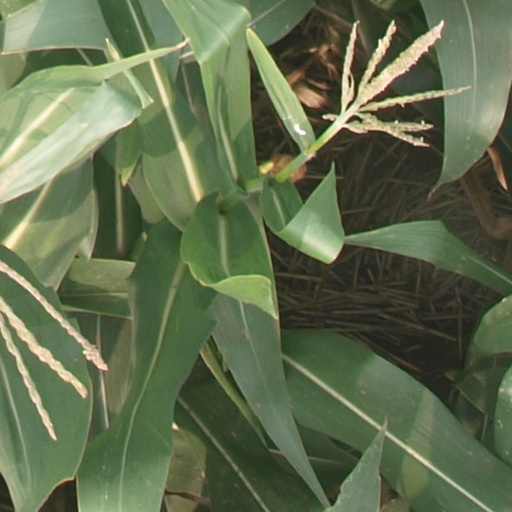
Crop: maize; corn